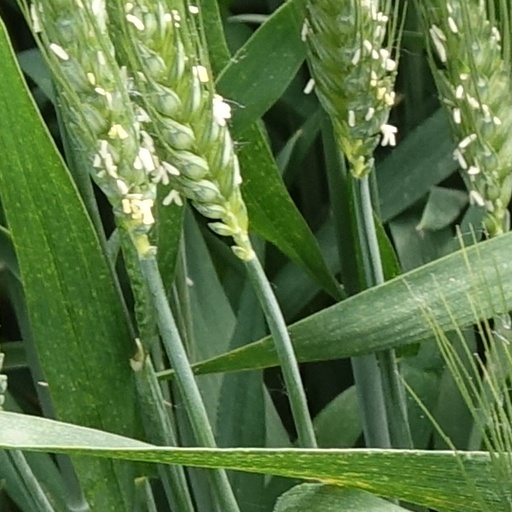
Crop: wheat